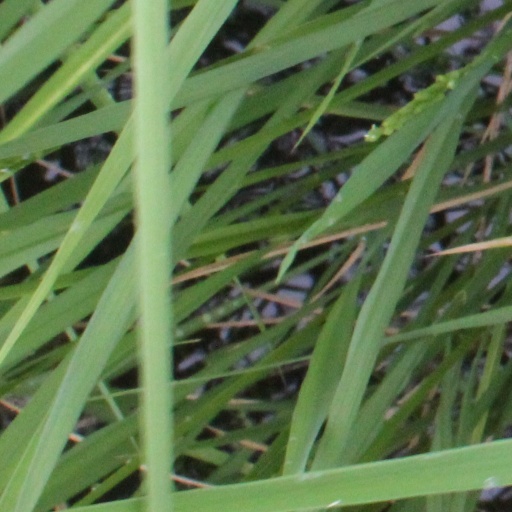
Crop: rice